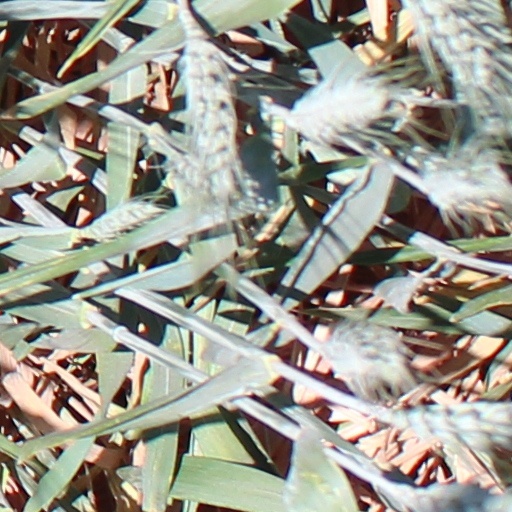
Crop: wheat